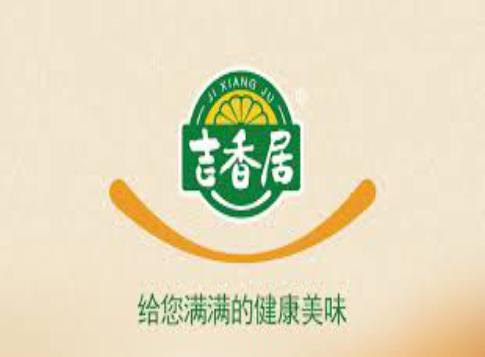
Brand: jixiangju
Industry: Food